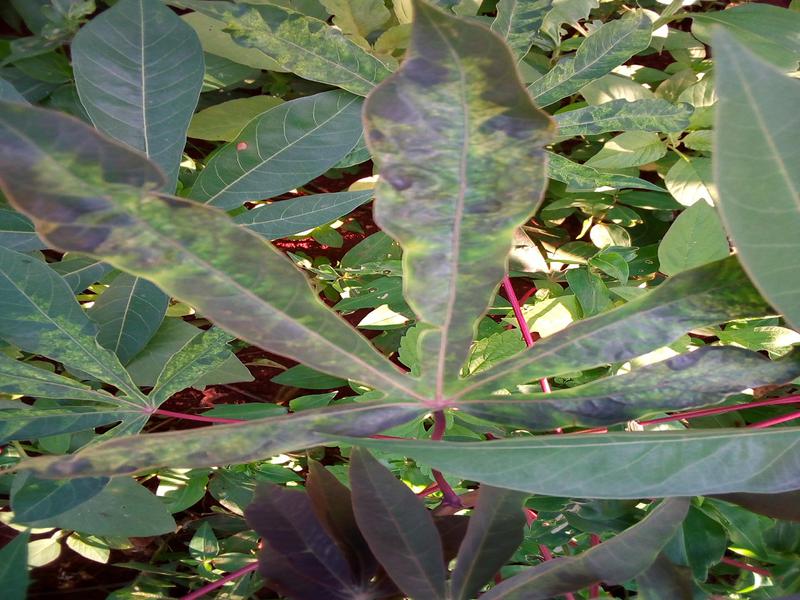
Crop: cassava
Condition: mosaic_disease